Jump Bug

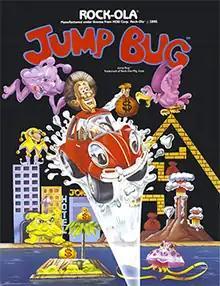
North American arcade flyer

is a 1981 scrolling shooter platform game developed by Alpha Denshi under contract for Hoei Corporation. It was distributed in arcades by Sega in Japan and Europe, and by Rock-Ola in North America. The player controls a bouncing Volkswagen-esque car (or "bug") in a forced scrolling world. The car can eliminate enemies by shooting them and collect money bags by landing on them. The world is divided into several separately themed areas which are seamlessly connected. "Jump Bug" was ported to the Arcadia 2001, Leisure Vision, and PC-98 home systems.